Ouret lanata

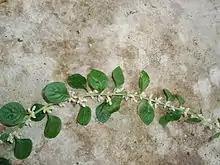
in Thrissur, Kerala

"Ouret lanata" is native to tropical Africa, Madagascar, Egypt, Saudi Arabia and Yemen, the Indian subcontinent, Vietnam, Peninsular Malaysia, Sumatra, Java, the Philippines, and New Guinea. The species prefers damper sites than "Aerva javanica" and can be found in open forests on mountain slopes, on waste and disturbed ground, deserted cultivation and coastal scrub and at elevations from sea level to . It is a common weed in arable fields and bare patches of ground.